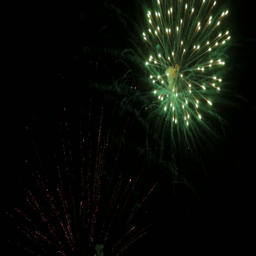
fireworks exploding in the night sky independence day celebration